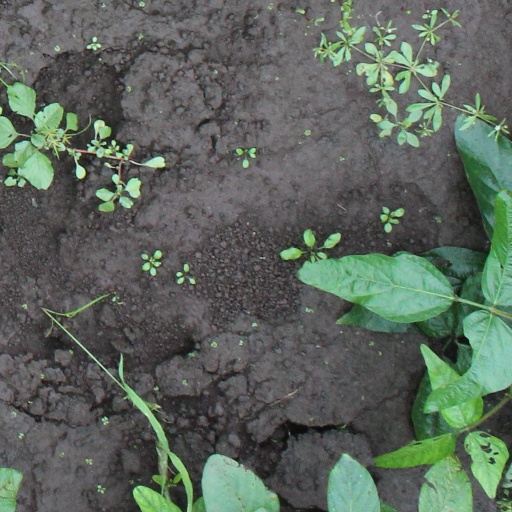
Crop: soybean